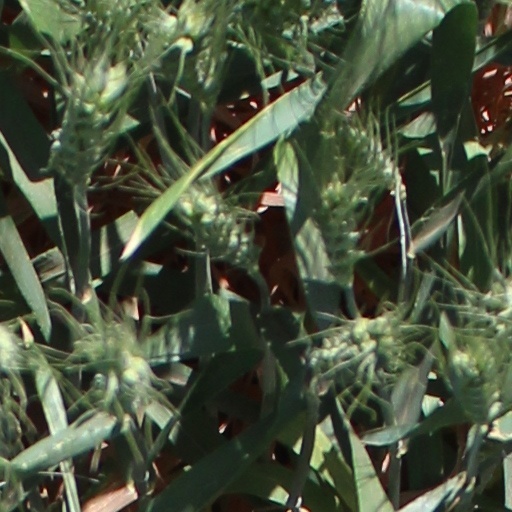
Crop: wheat